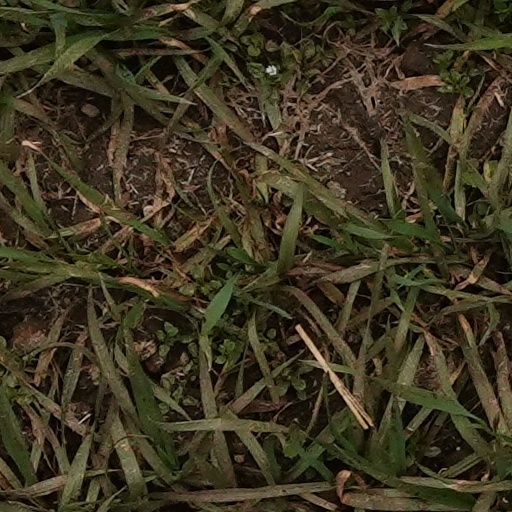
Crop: wheat